Cherokee history

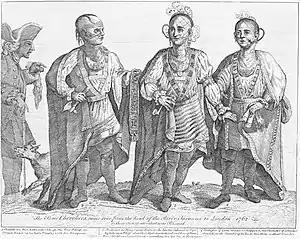
Three Cherokee diplomats in London, 1765

Regular encounter with English colonists began to take place in the mid-17th century. In 1650 the Cherokee were estimated to have a population of 22,500 persons, living primarily in independent towns and smaller villages along the river valleys of the South Appalachian Mountains in parts of present-day eastern Tennessee, the western parts of what are now defined as the states of North Carolina and South Carolina, and northeastern Georgia. Their territory had an area of approximately 40,000 square miles (100,000 square km).